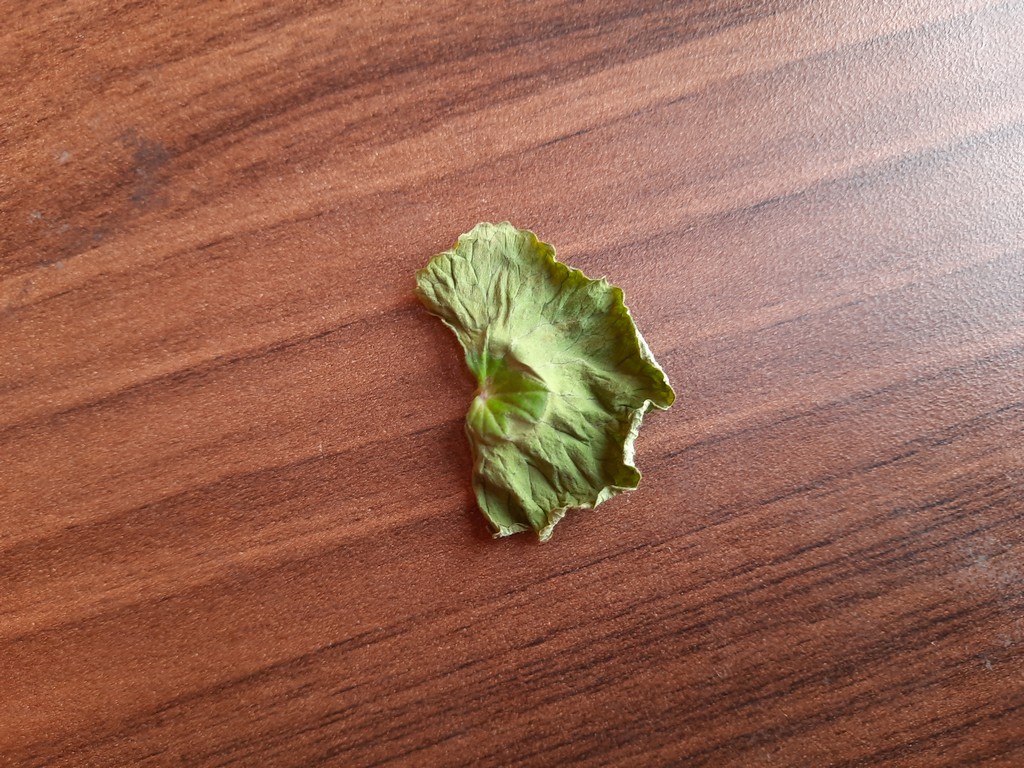
Label: Dried